Fort Gulick

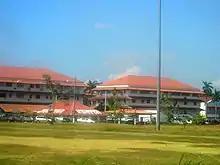
Buildings of the Escuela de las Americas (2006)

Fort Gulick was a United States Army base in the former Panama Canal Zone located on the Atlantic side of the Panama Canal near Fort Davis, on Gatun Lake.